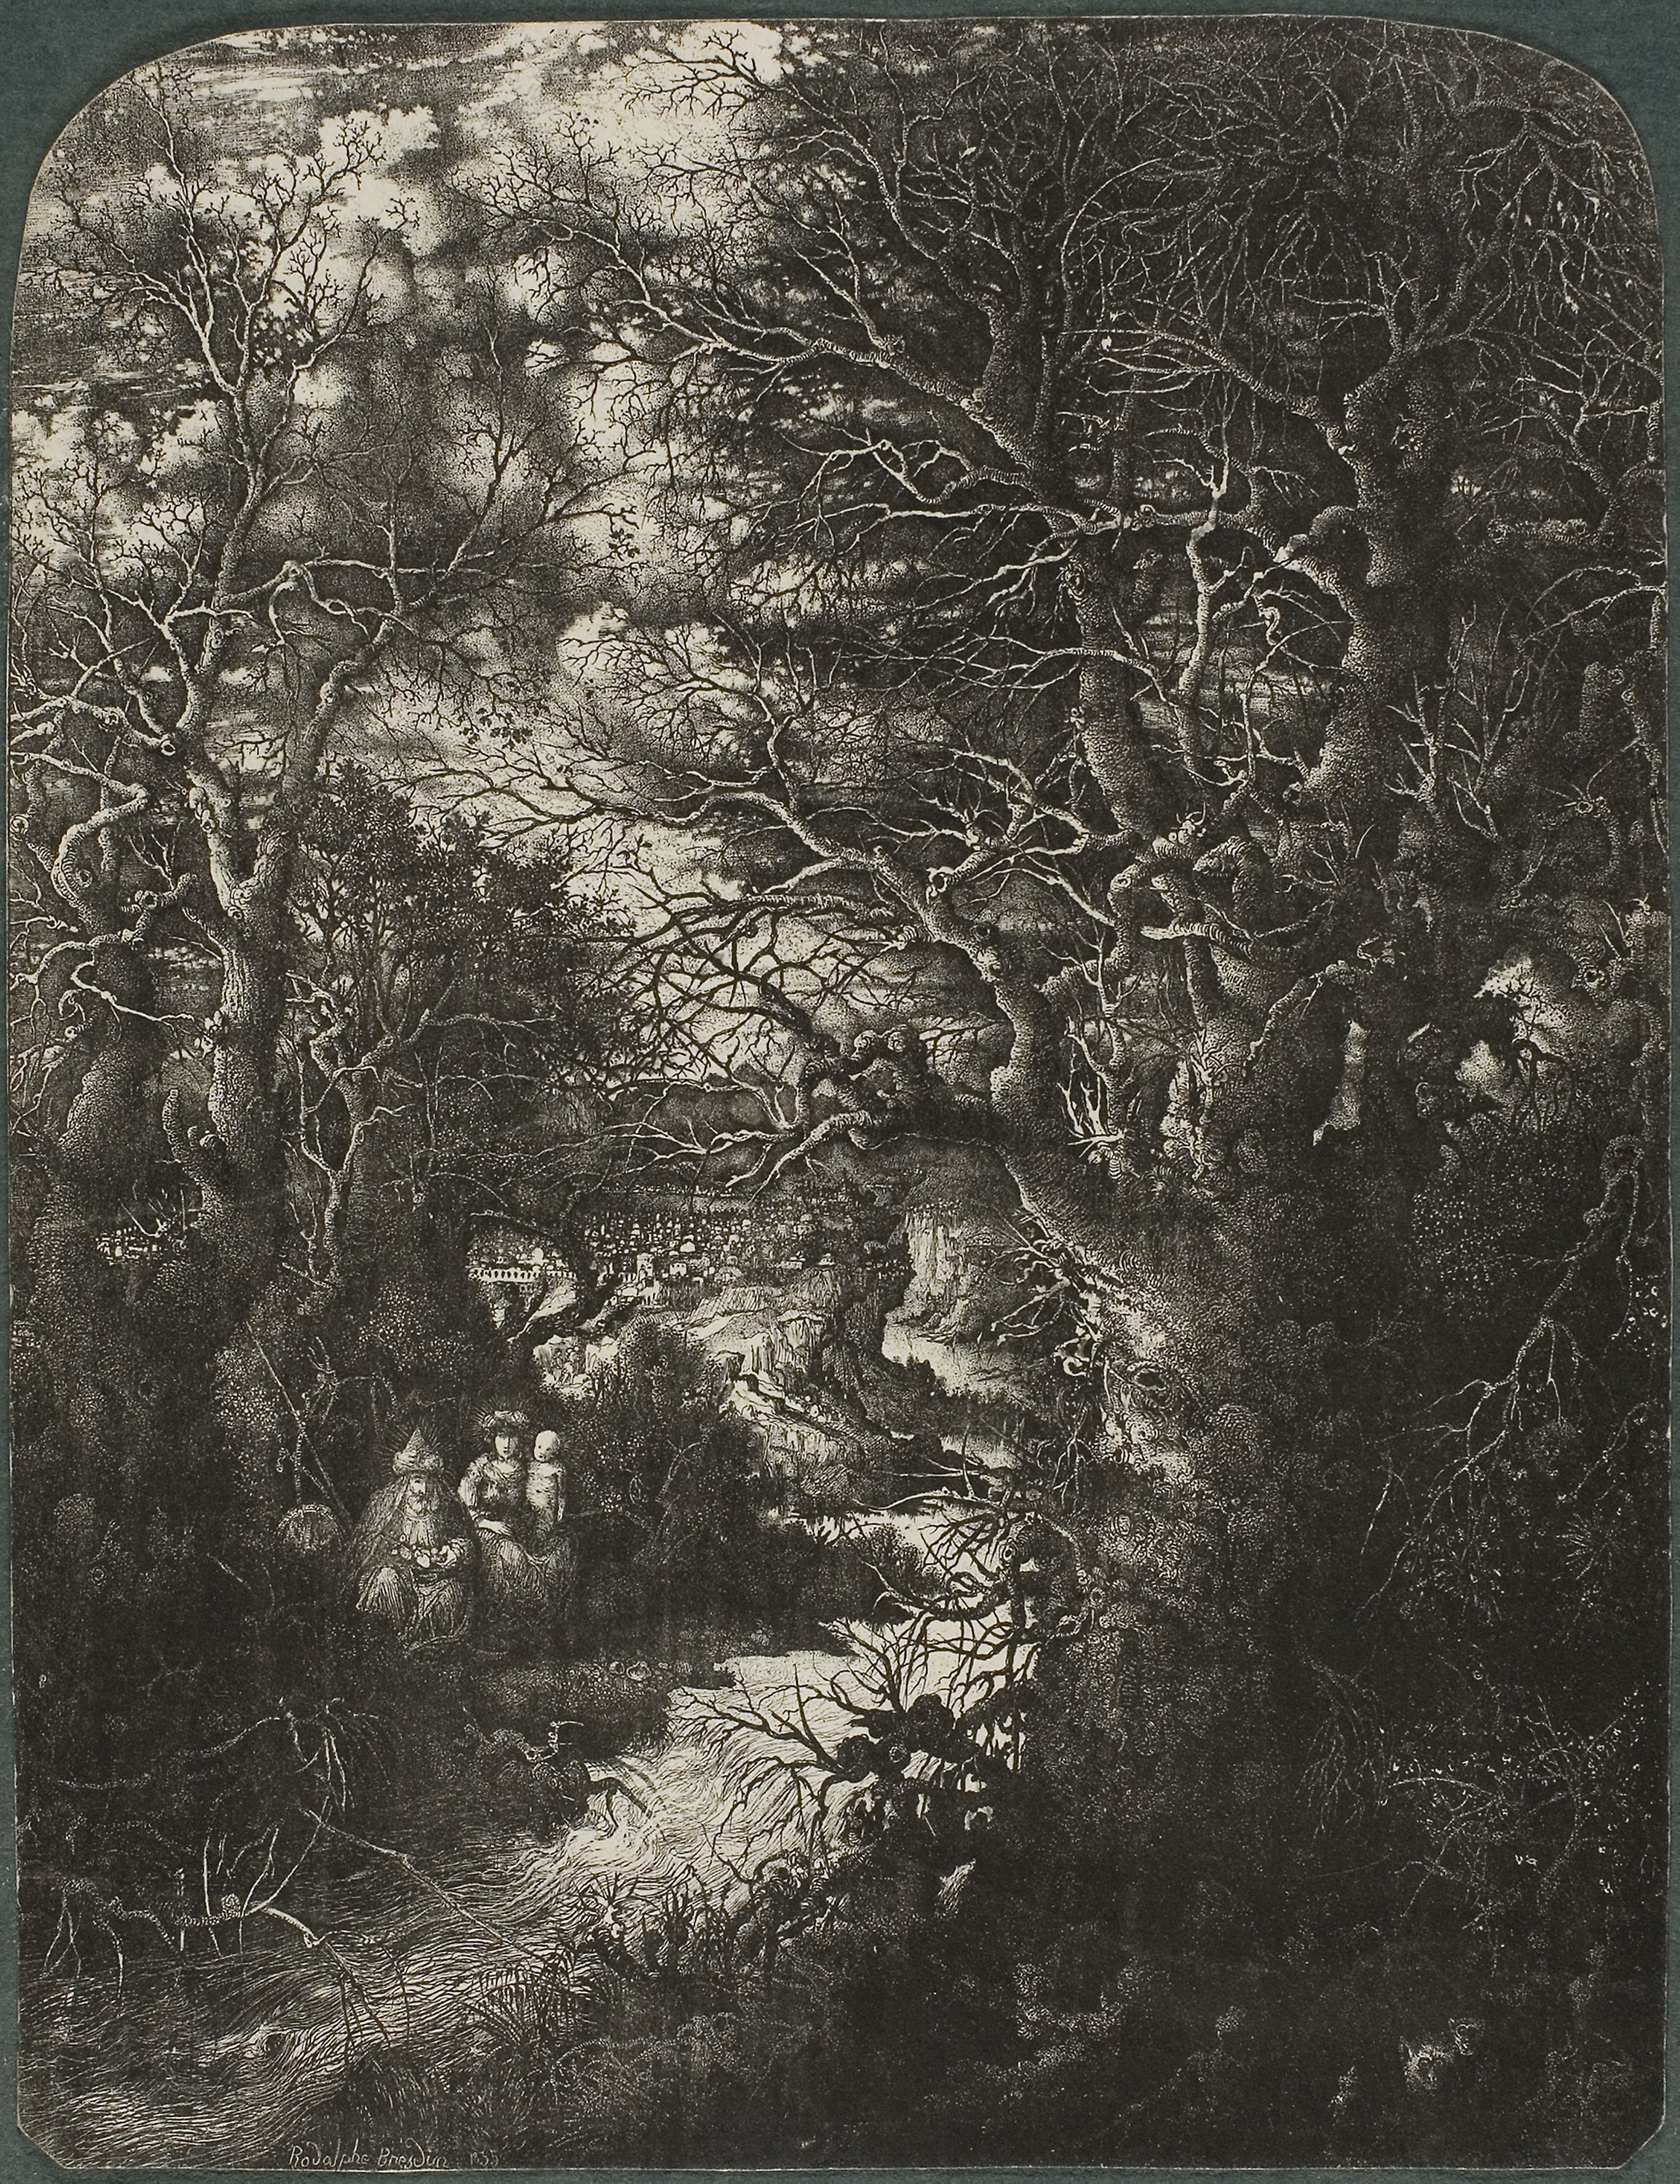
black and white, photography, tree, monochrome, history, monochrome photography, stone carving, visual arts, stock photography, artifact, stele, ancient history